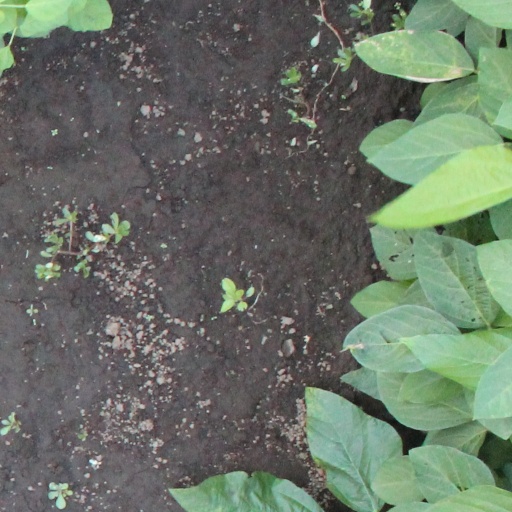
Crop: soybean